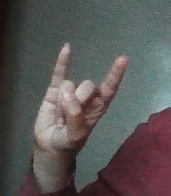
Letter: la